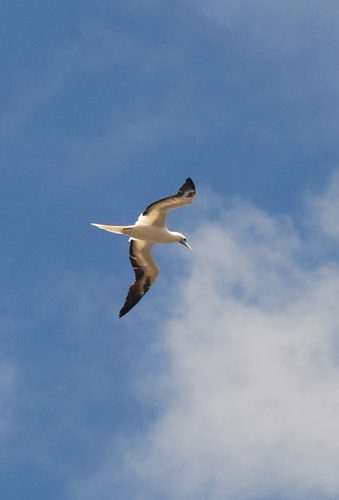
a white bird with black tipped wings and a long grey beak.
this bird has a white chest with a long pointed white beak.
this bird has a curved white bill, a white belly, and black primaries.
this white bird has black along the ends of its wings and a pale, long beak.
this medium sized to large bird has a white belly, breast, head and tail with a long, pointed beak.
the bird has a long white bill and long black secondaries.
the large bird has a long light colored bill, a white rump, and a white belly.
this large bird has a white head and belly, white wings with black on the ends of the feathers, and a white tail.
this bird has wings that are black and white and has a long bill
this bird is white with black and has a long, pointy beak.
Species: Laysan Albatross